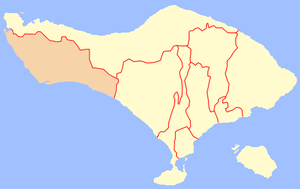
Le kabupaten de Jembrana, en indonésien Kabupaten Jembrana, est un kabupaten d'Indonésie dans la province de Bali. Son chef-lieu est Negara.